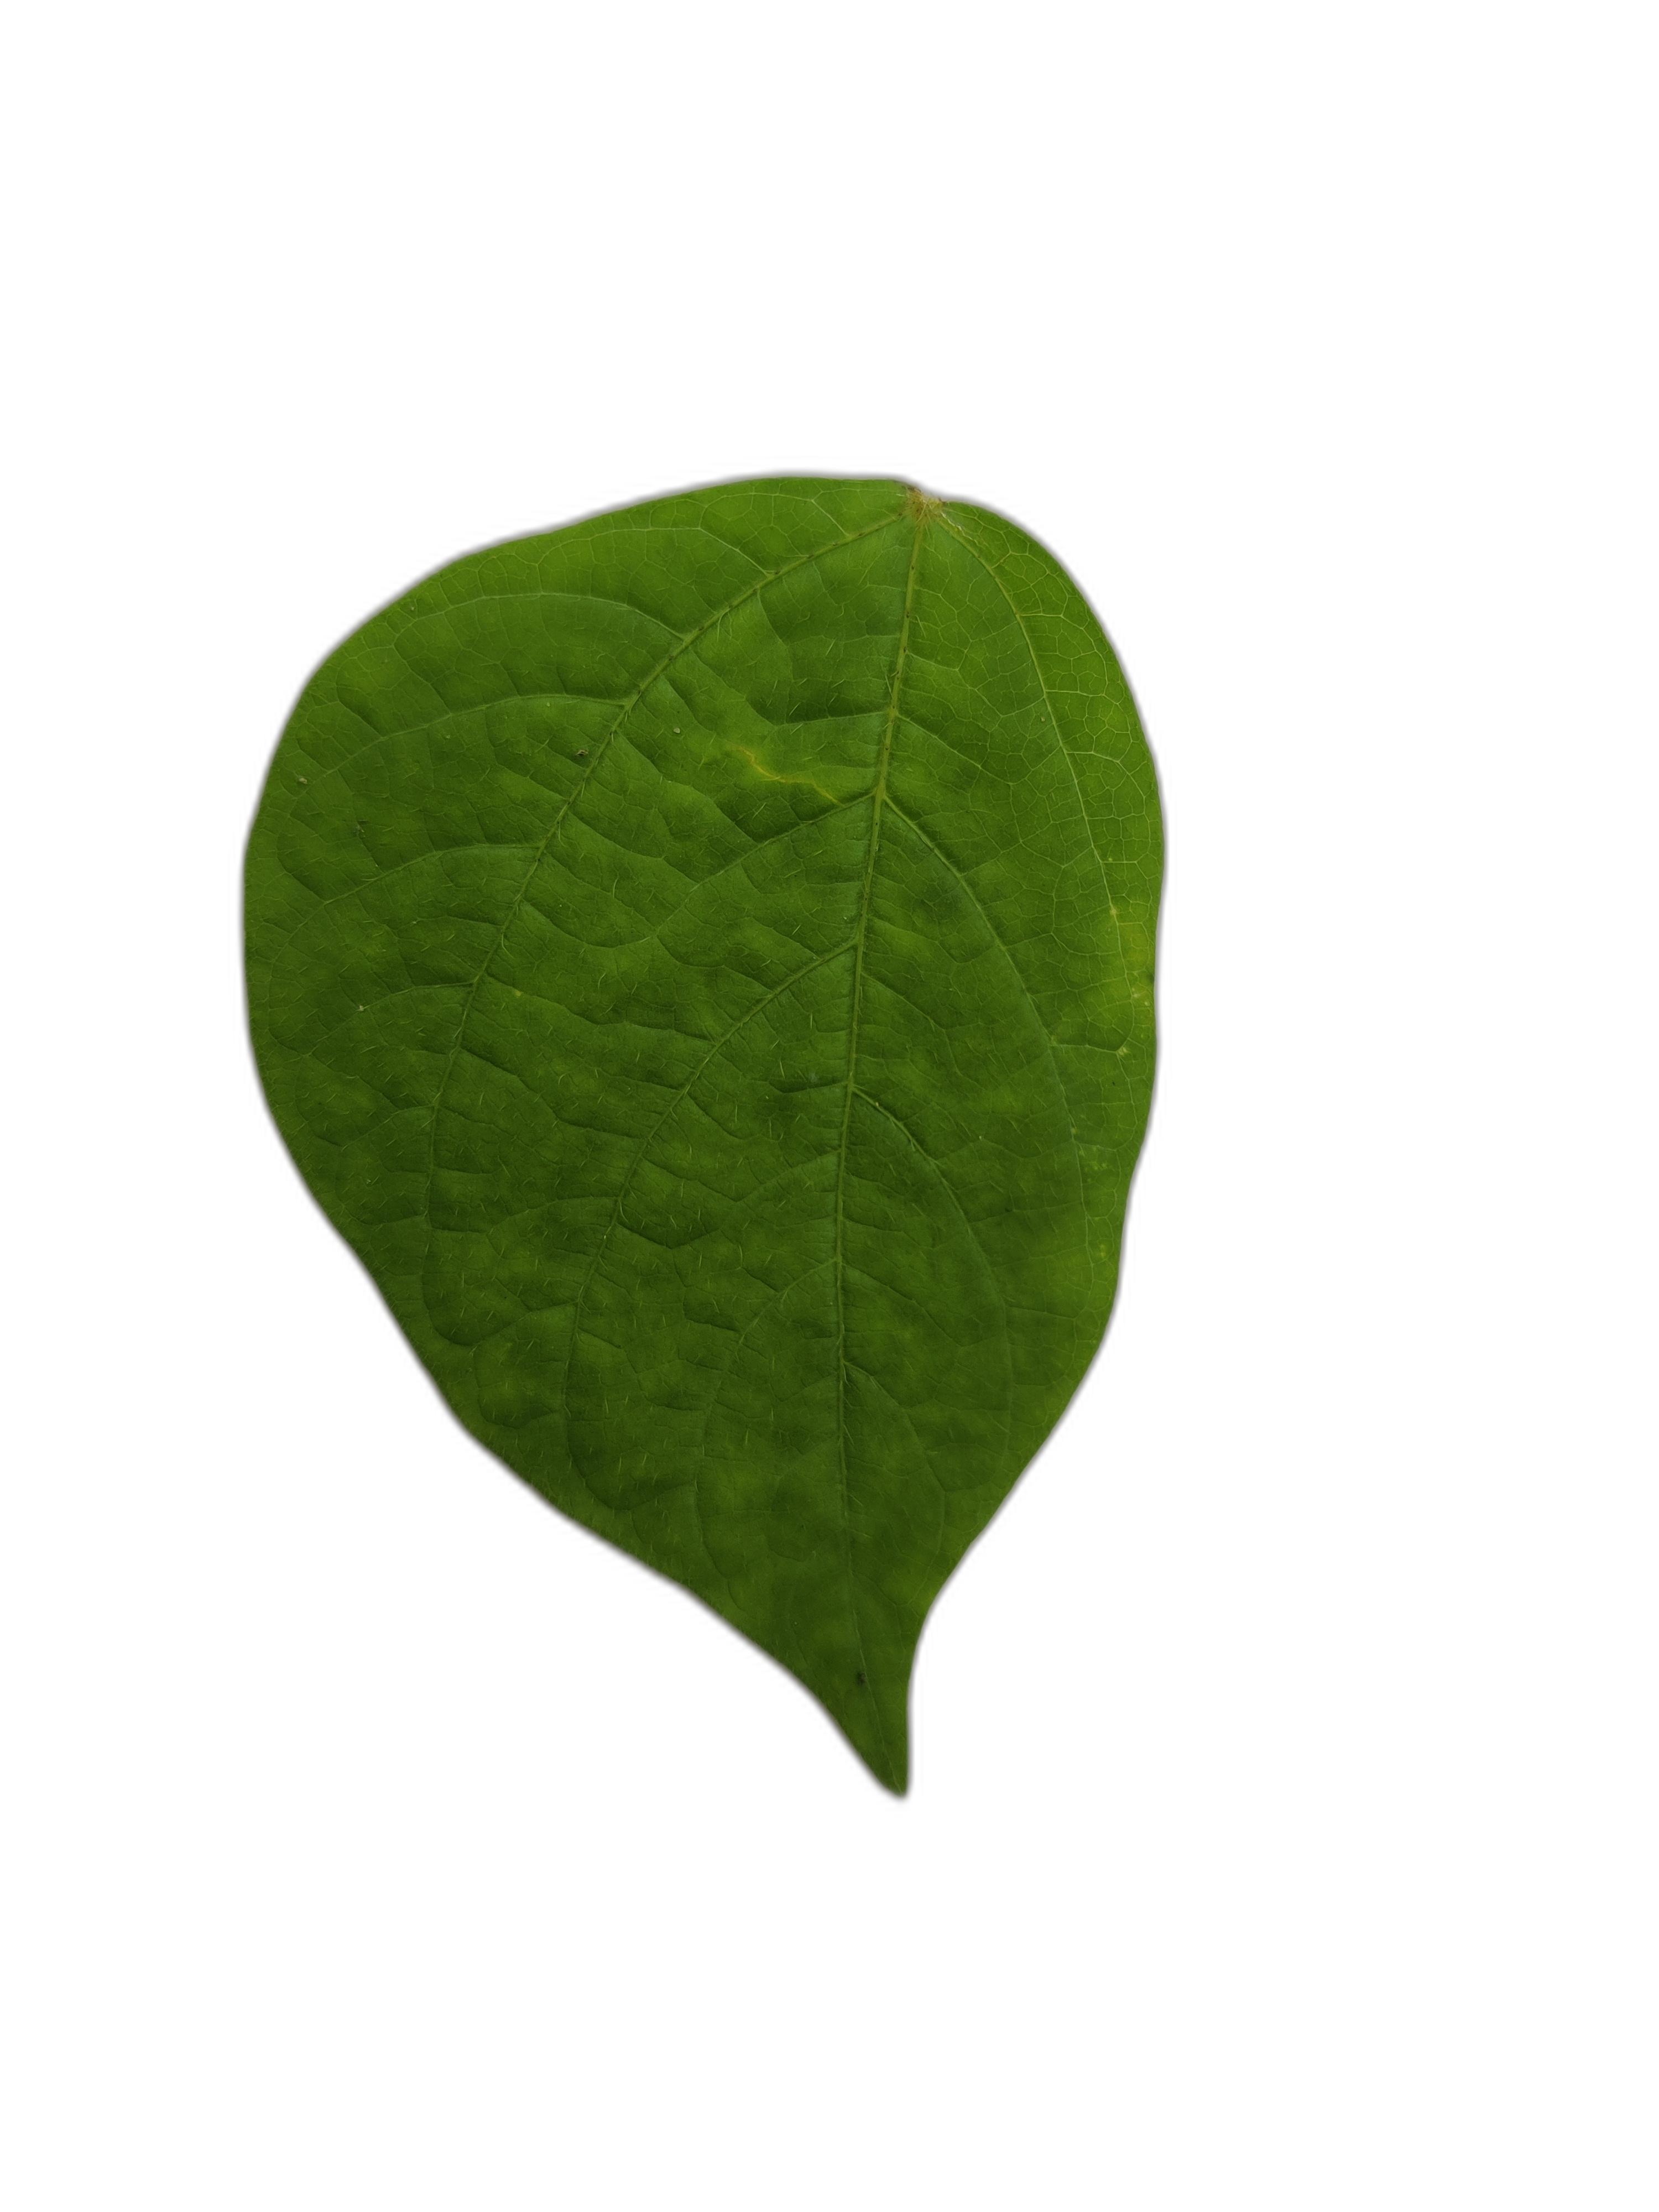
Label: Healthy